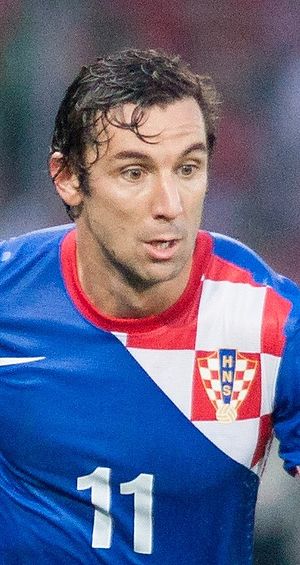
Darijo Srna
Darijo Srna er en kroatisk fodboldspiller, der spiller som midtbanespiller hos den ukrainske ligaklub Shaktar Donetsk. Han kom til klubben i 2003 fra Hajduk Split i sit hjemland.